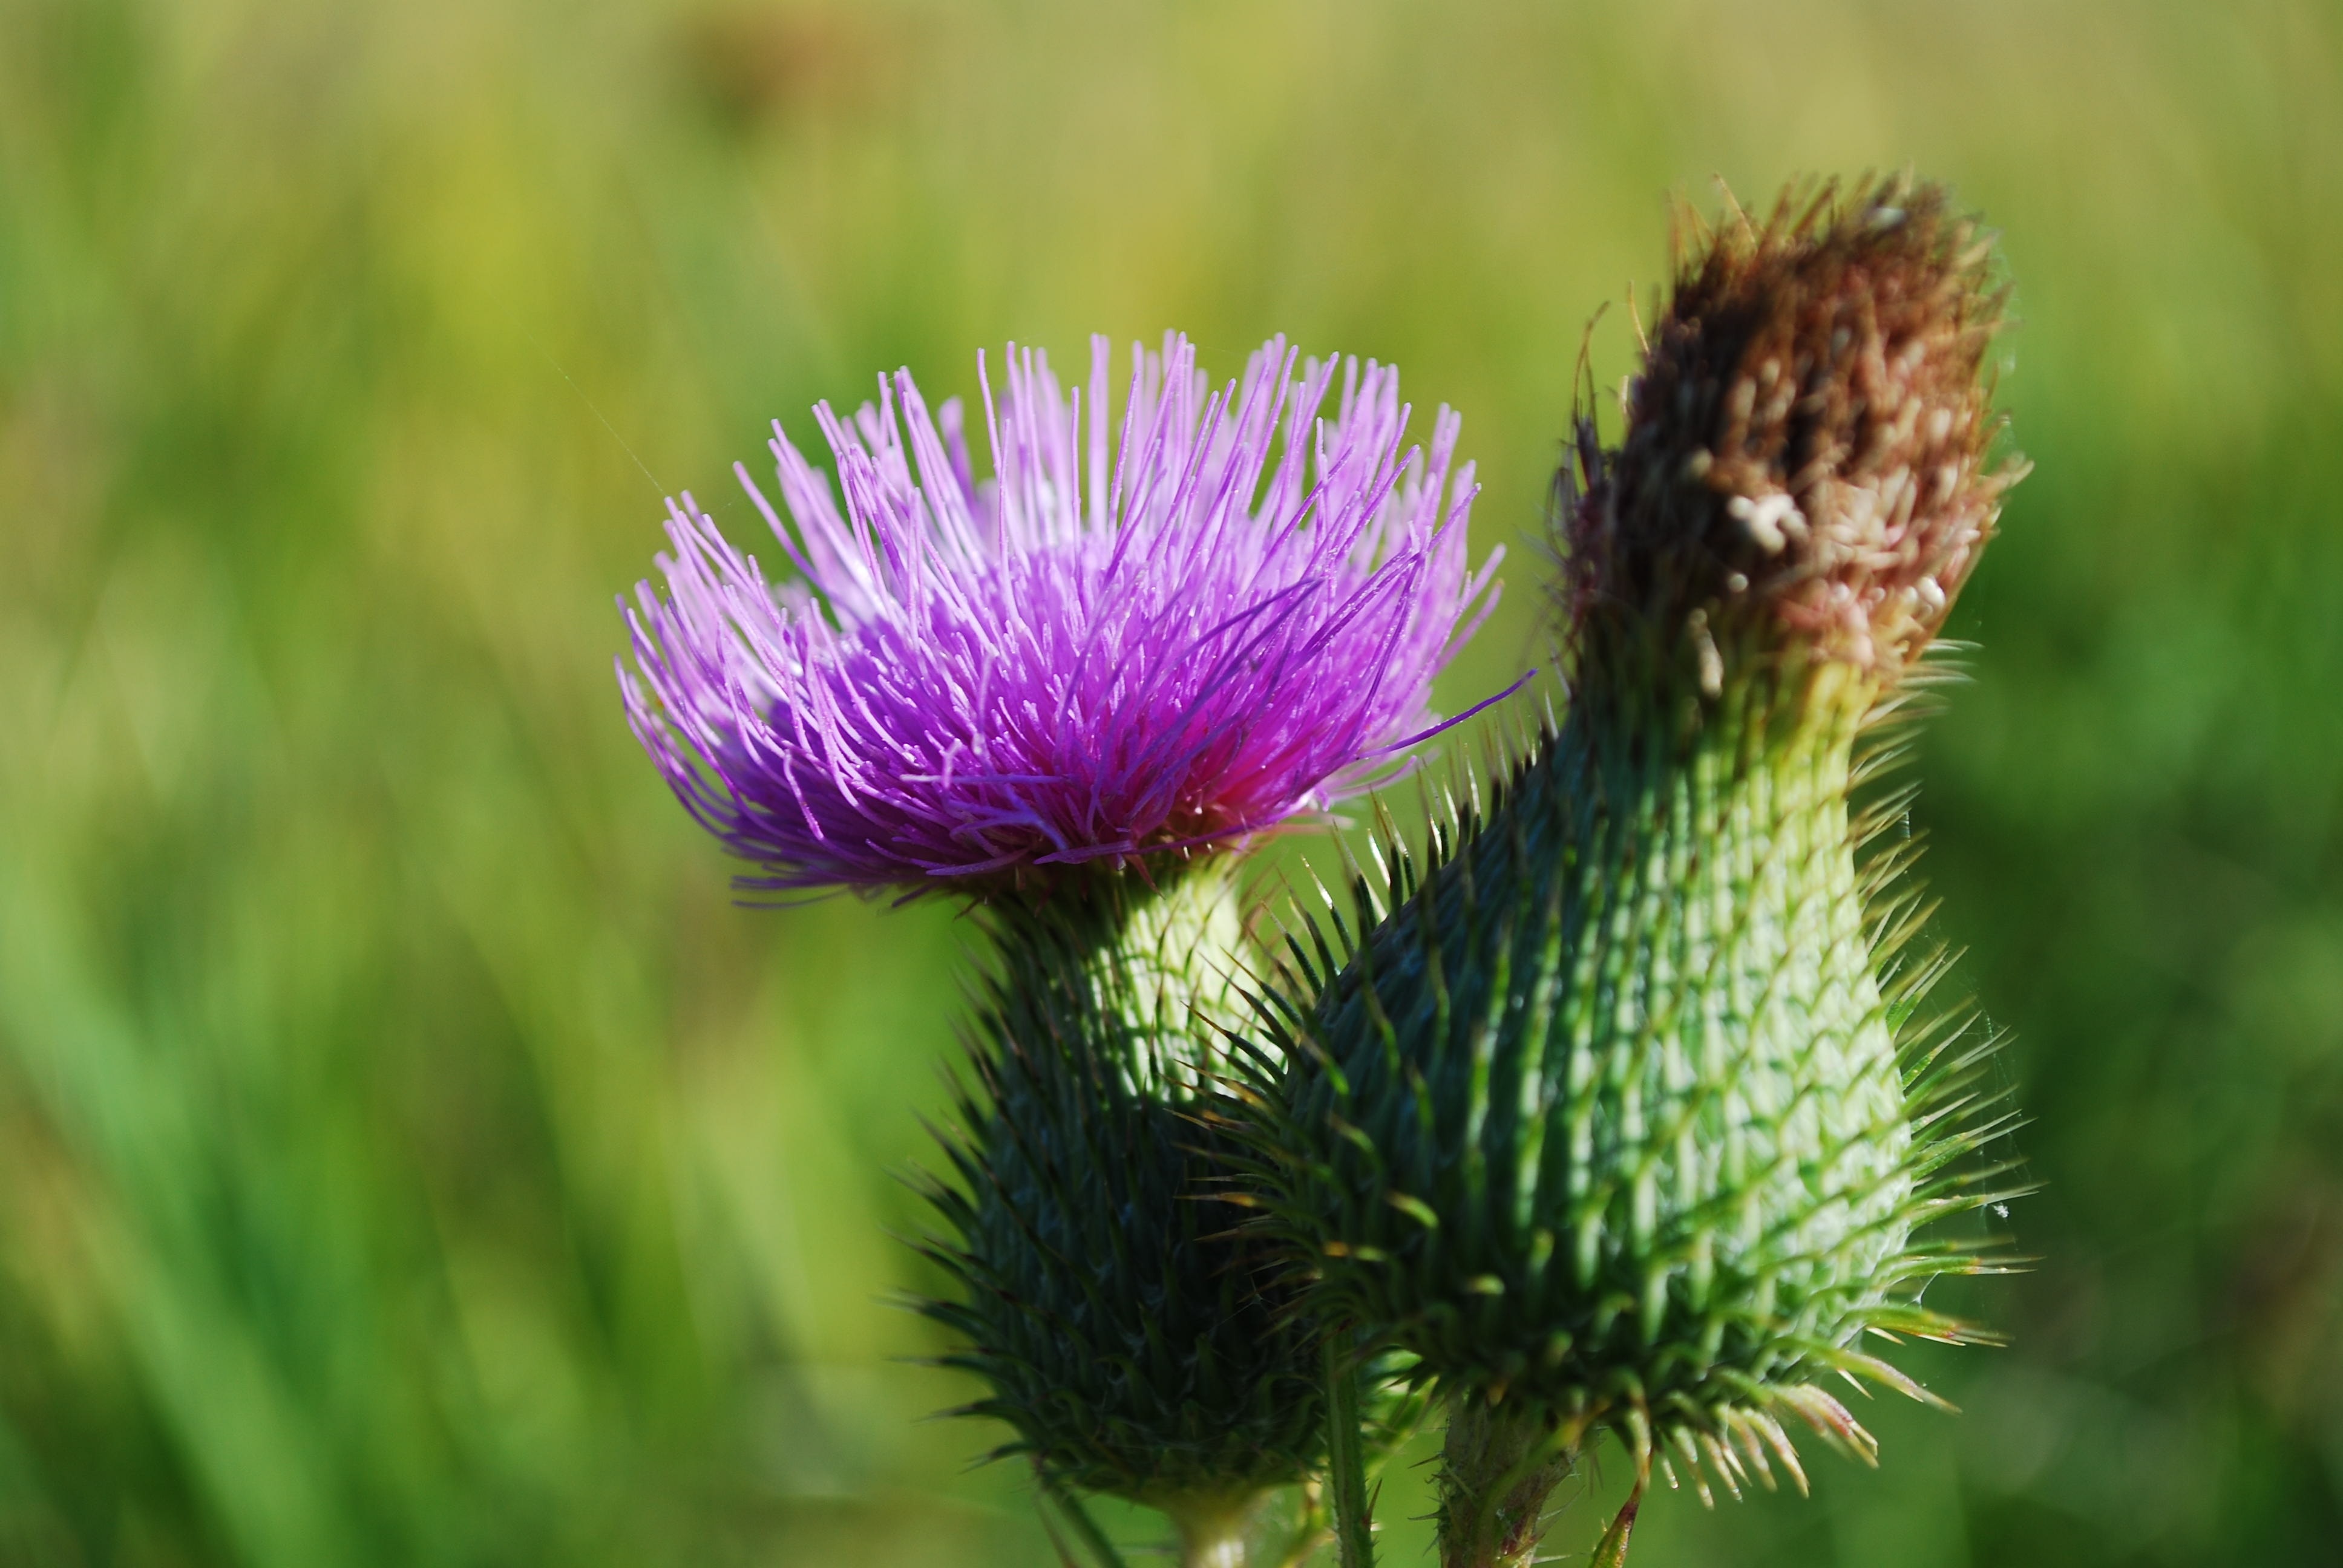
nature, grass, plant, photography, prairie, flower, botany, flora, fauna, wildflower, weed, close up, wild plant, thistle, macro photography, barb, flowering plant, daisy family, silybum, thistle spiny, plant stem, land plant